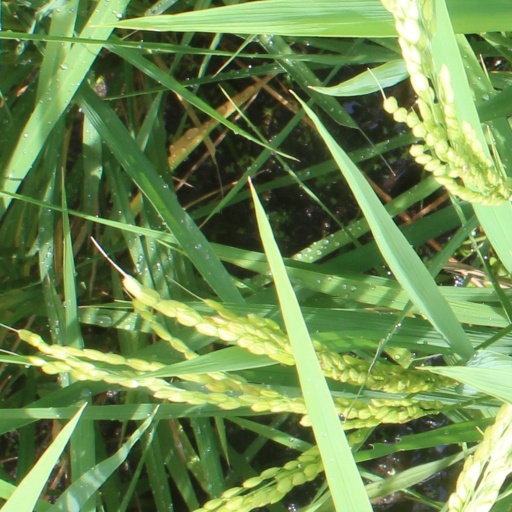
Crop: rice